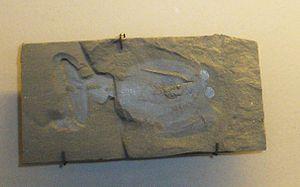
Odaraia est un genre éteint de crustacés marins primitifs, découvert dans les schistes de Burgess au Canada et datés du Cambrien moyen, il y a environ 505 Ma.